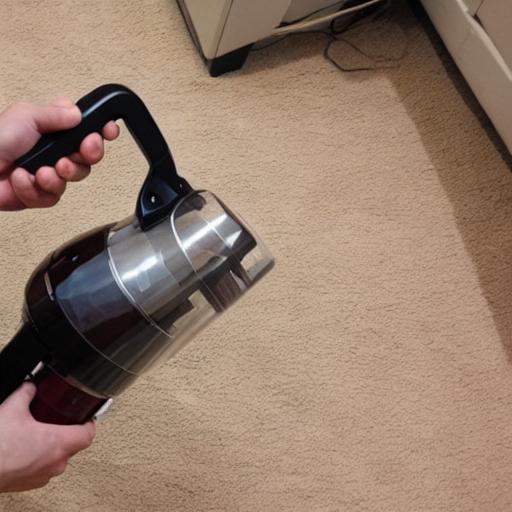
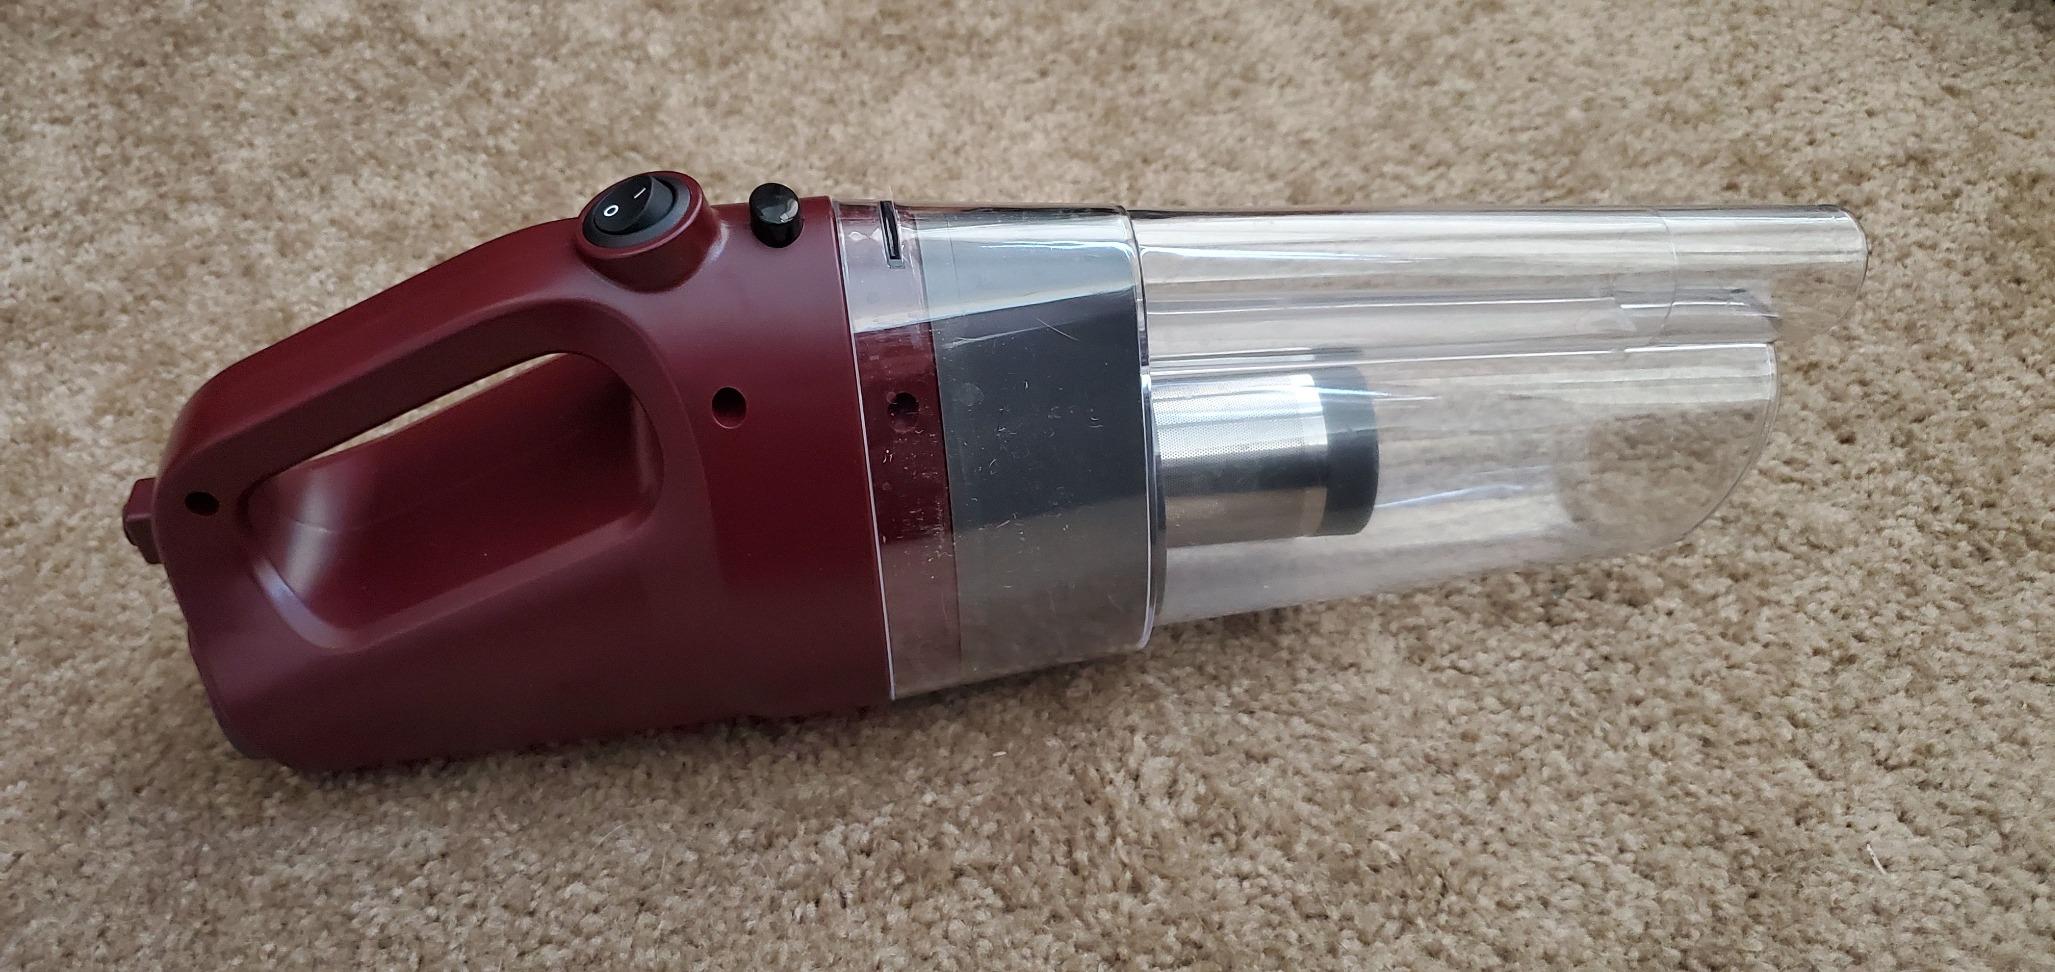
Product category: items_vacuum
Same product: no